United Nations Security Council Resolution 354

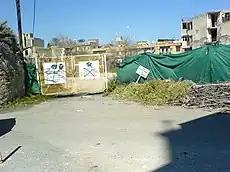
Border fence in the buffer zone

United Nations Security Council Resolution 354, adopted unanimously on 23 July 1974, was a brief resolution, it reaffirmed the provisions of resolution 353 and demanded that all parties to the fighting in Cyprus to comply immediately with Resolution 353 and to cease fire. Resolution 354 also requested all states to refrain from any action that might further aggravate the situation.